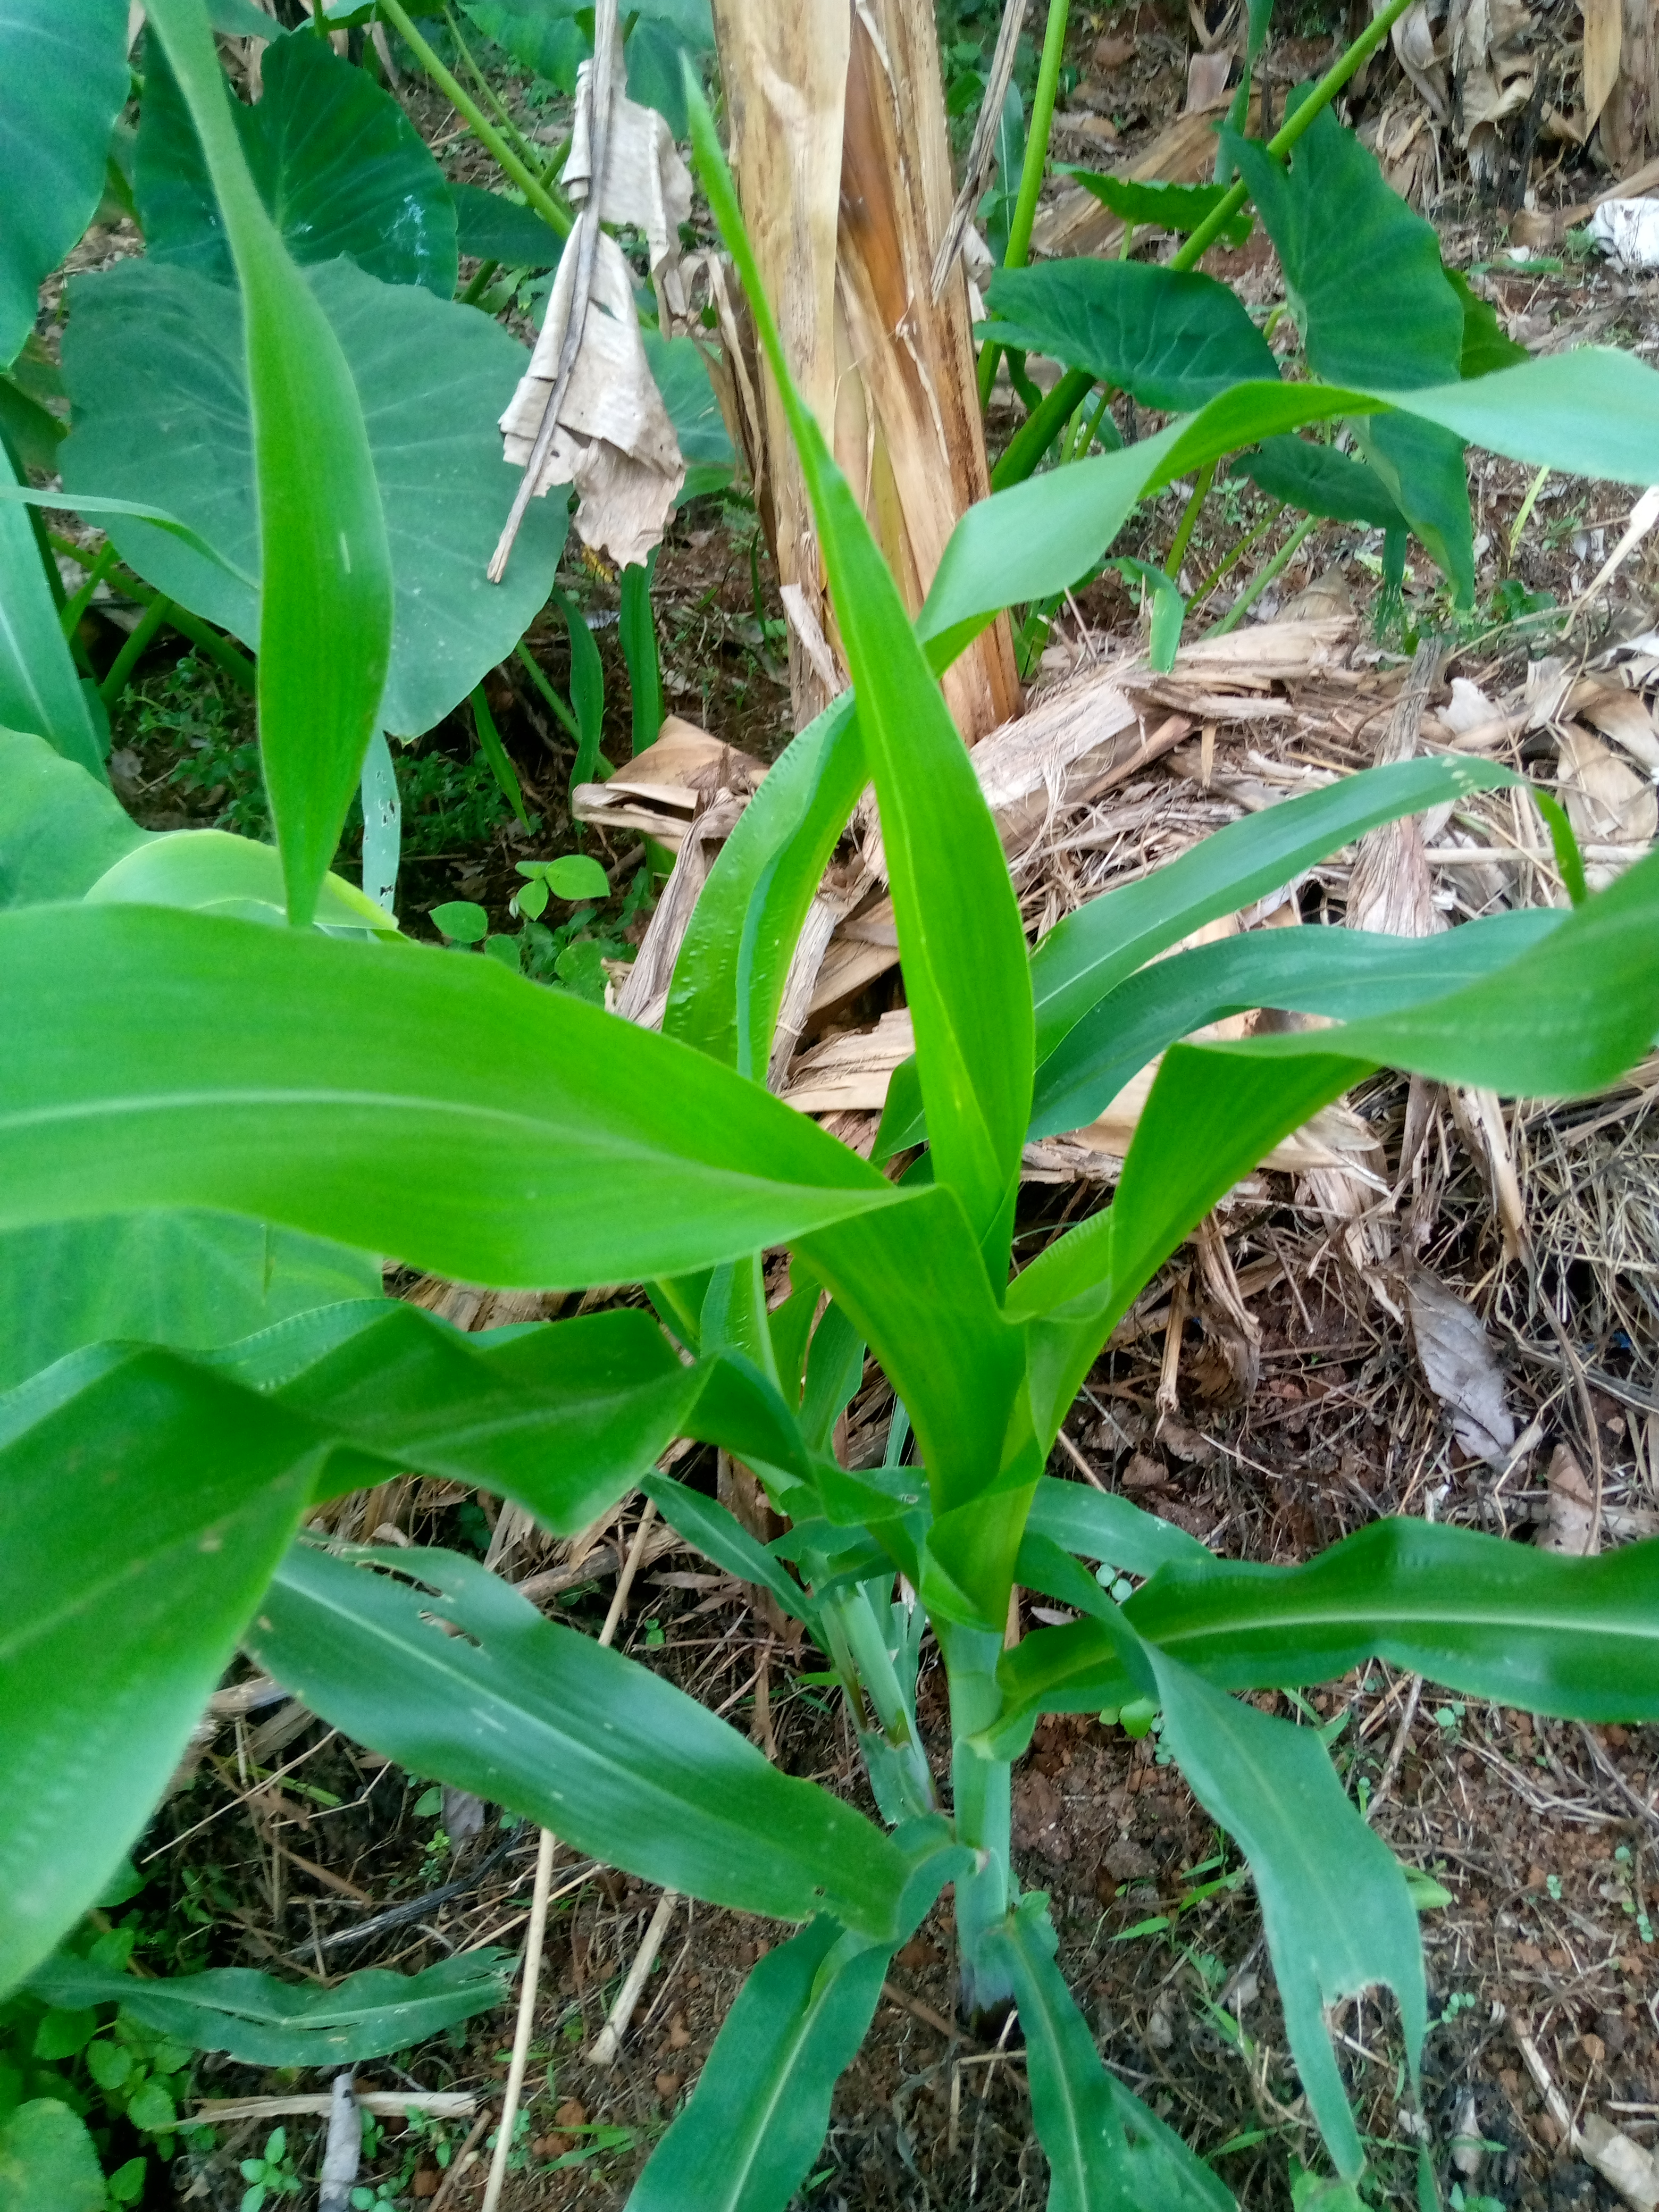
Label: healthy